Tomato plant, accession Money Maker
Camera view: vertical (180 deg); turntable rotation: 90 degrees
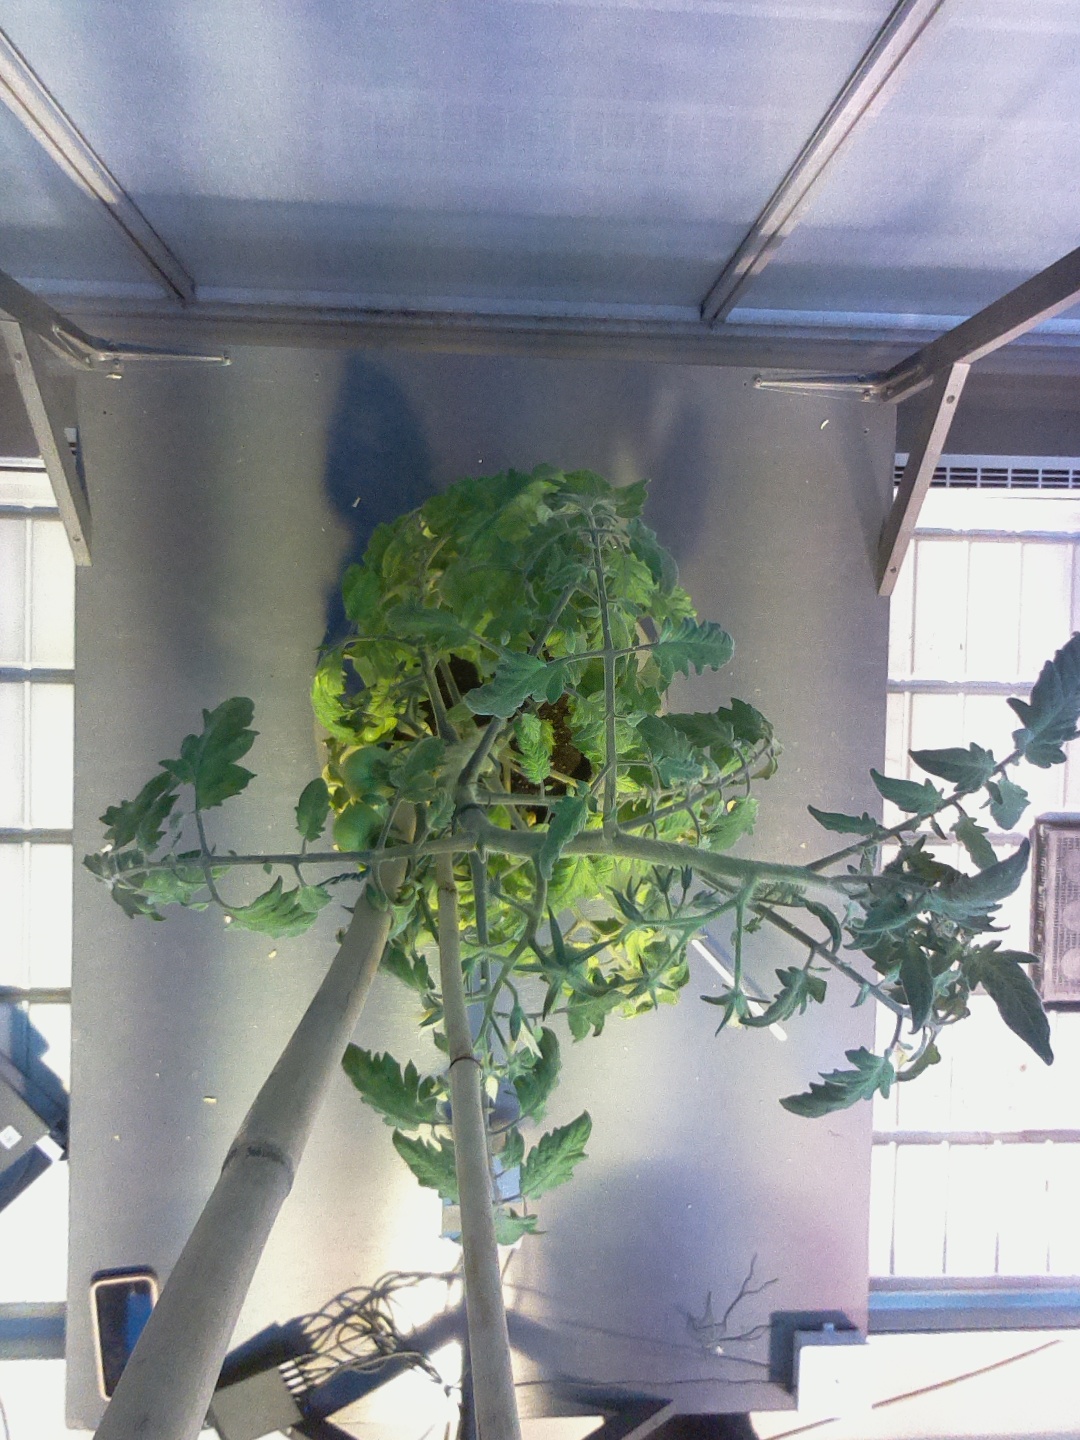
BBCH growth stage 73: 30%-40% of final fruit size